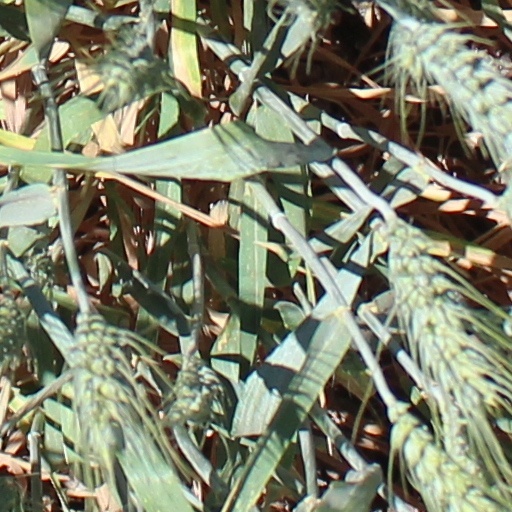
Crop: wheat